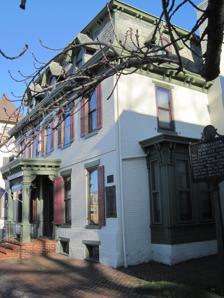
Building: Hunter–Lawrence–Jessup House
Country: United States of America
Year built: 1765
Historic house in New Jersey, United States United States historic place Gloucester County Historical Society Museum U.S. National Register of Historic Places New Jersey Register of Historic Places Hunter–Lawrence–Jessup House, January 2009 Show map of Gloucester County, New Jersey Show map of New Jersey Show map of the United States Location 58 North Broad Street, Woodbury, New Jersey , U.S. Coordinates 39°50′21″N 75°9′8″W / 39.83917°N 75.15222°W / 39.83917; -75.15222 Built c. 1765 Architectural style Second Empire NRHP reference No. 72000798 NJRHP No. 1434 Significant dates Added to NRHP October 18, 1972 Designated NJRHP March 15, 1972 The Hunter–Lawrence–Jessup House is a historic Second Empire style house located at 58 North Broad Street in the city of Woodbury in Gloucester County, New Jersey , United States. The house was built c. 1765 and was added to the National Register of Historic Places on October 18, 1972, for its significance in education, military history, and politics. The house is now known as the Gloucester County Historical Society Museum and is operated by the Gloucester County Historical Society as a museum of local history. History and description The house is a two and one-half story brick building constructed c. 1765 by Judge John Sparks. In 1792, it was bought by Reverend Andrew Hunter and later in 1798, by John Lawrence. His brother, James Lawrence , also lived here. He is known for his last words: "Don't give up the ship!", as commander of the USS Chesapeake during the War of 1812 . After several other owners, John S. Jessup became the owner in 1871. He renovated the house in 1888 in the Second Empire style featuring a mansard roof . After his death in 1924, it was purchased by the Gloucester County Historical Society. See also National Register of Historic Places listings in Gloucester County, New Jersey List of museums in New Jersey References